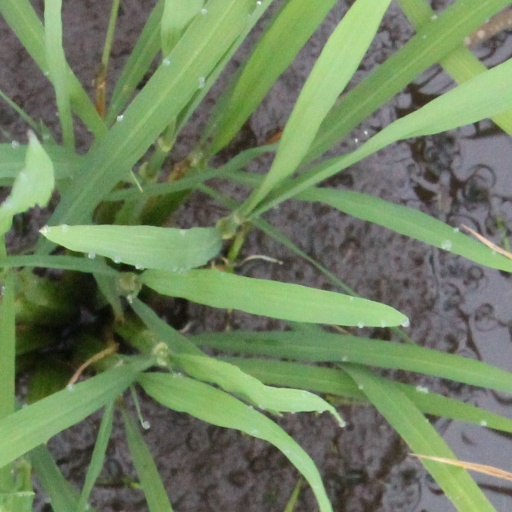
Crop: rice